Baldwin Harbor, New York

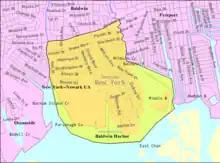
U.S. Census map of Baldwin Harbor

According to the United States Census Bureau, the CDP has a total area of , of which is land and (28.24%) is water.